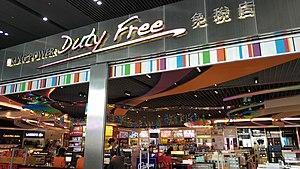
Le King Power International Group, mieux connu comme King Power, est un important groupe de vente au détail en Thaïlande, et plus spécifiquement de l'industrie des boutiques hors taxes.